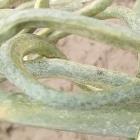
Crop: Onion
Condition: virosis-d